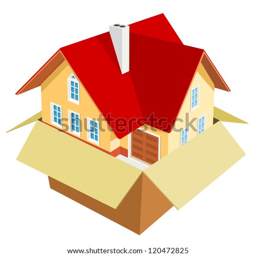
new house out of the box